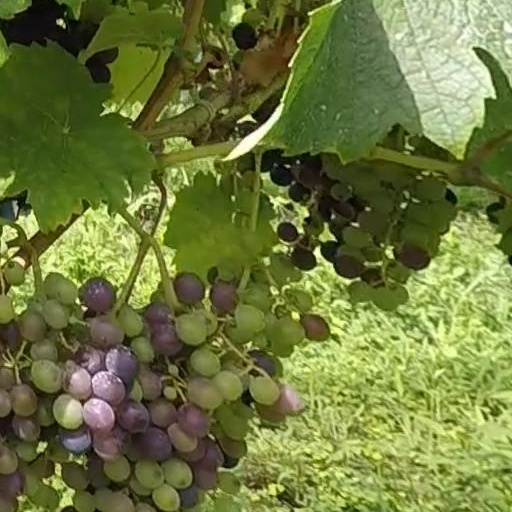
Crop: grape